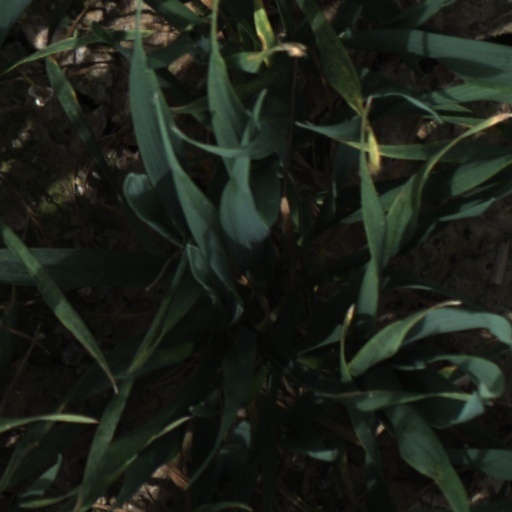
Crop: wheat